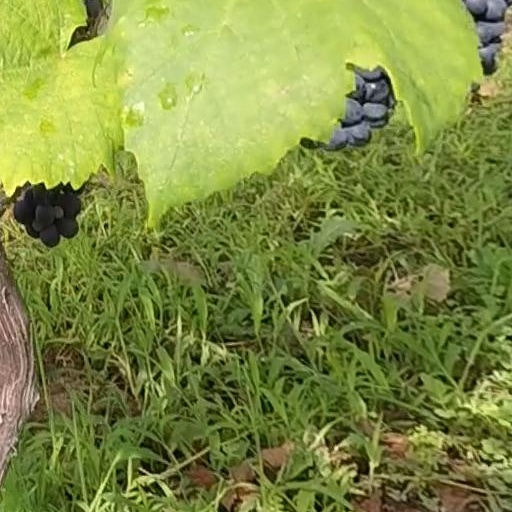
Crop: grape